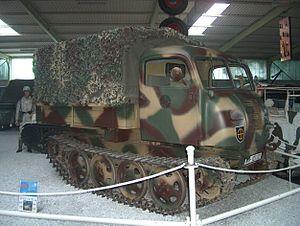
Le Raupenschlepper Ost, littéralement le « Tracteur chenillé - Est », est plus communément abrégé à RSO. Ce véhicule entièrement chenillé et léger fut conçu en réponse aux pauvres performances des véhicules à roues et half-tracks dans la boue et la neige durant le premier hiver passé par l'armée allemande sur le front soviétique. Il a peut-être été inspiré par de très similaires petits tracteurs chenillés en usage dans les autres armées, plus particulièrement le tracteur d'artillerie STZ-3 NATI de l'Armée rouge.